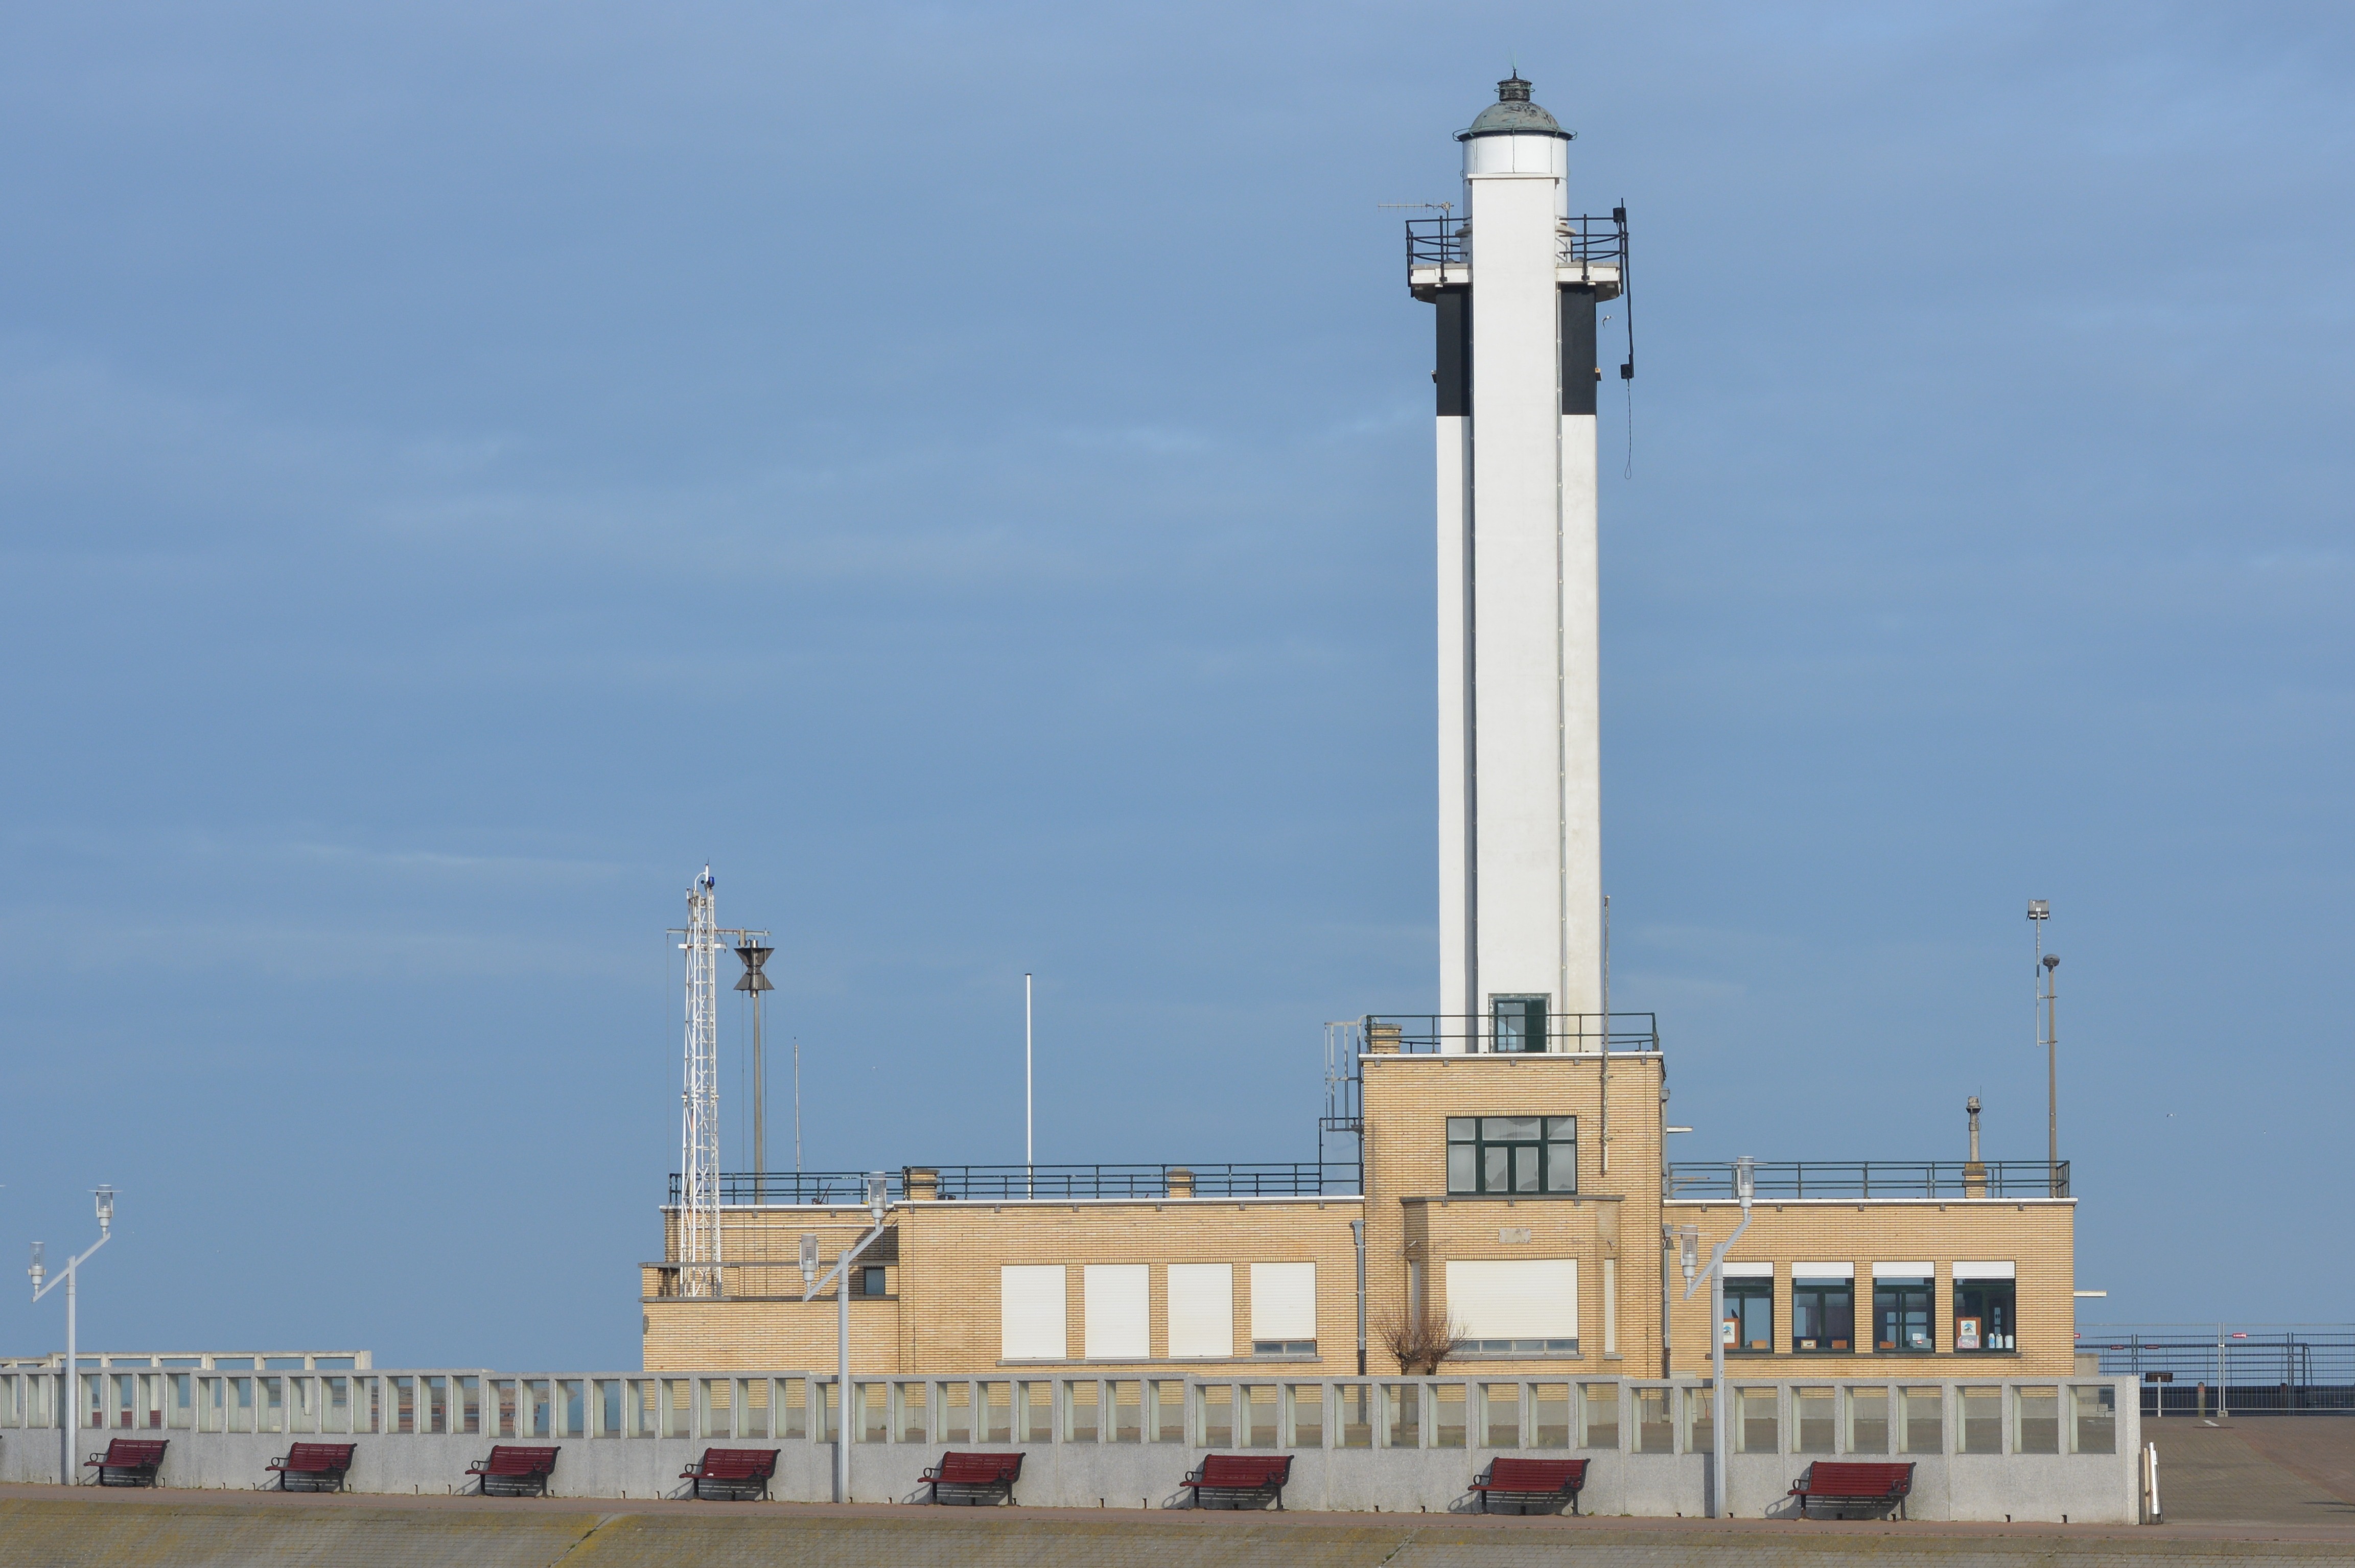
sea, lighthouse, building, tower, landmark, mosque, control tower, blankenberge